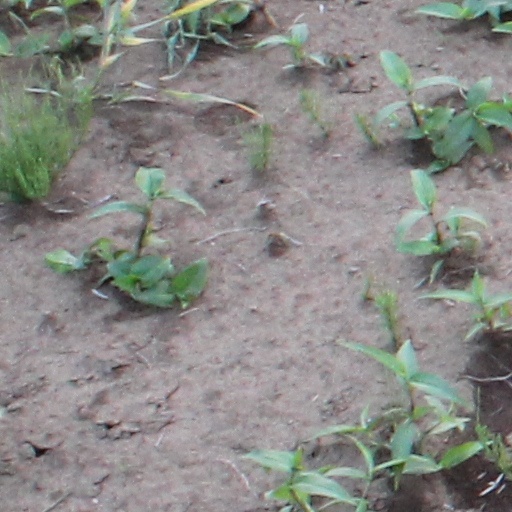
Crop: wheat